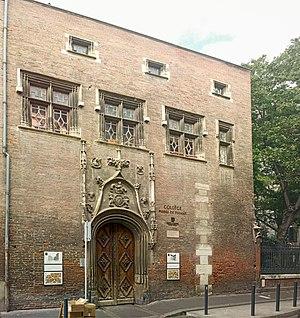
La famille de Bernuy est une famille castillane de la Renaissance de Burgos, connue par certains de ses membres qui pratiquent le commerce du pastel et s'installent à Toulouse vers la fin du XVᵉ siècle. Jean de Bernuy est le plus connu d'entre eux, pour avoir fait construire l'hôtel toulousain qui porte son nom.
Toulouse, à la tête d'un vaste comté au Moyen Âge, puis capitale de la province de Languedoc jusqu'à la Révolution, a tout au long de son histoire compté parmi les principales villes de France. Centre de pouvoir, la ville a conservé jusqu'à nos jours de nombreux hôtels particuliers édifiés par ses élites : capitouls, marchands fortunés et noblesse de robe liée au Parlement de Toulouse notamment.
L'hôtel de Bernuy se situe dans la rue Gambetta, dans le centre historique de Toulouse et fut construit de 1503 à 1536. L'hôtel est classé monument historique en 1889.
Au XVIᵉ siècle, la Renaissance, qui prônait le retour aux modèles de l'Antiquité romaine, se diffusa en Europe depuis l'Italie par le biais notamment de traités et gravures se référant au traité De Architectura de Vitruve, théoricien romain de l'architecture antique. Chaque foyer d'érudition et de création réinterpréta ces nouvelles références selon ses traditions locales.
Toulouse, est une commune du Sud-Ouest de la France. Capitale au Vᵉ siècle du royaume wisigoth, une des capitales du royaume d'Aquitaine, capitale du comté de Toulouse fondé en 852 par Raimond Iᵉʳ et capitale historique du Languedoc, elle est aujourd'hui le chef-lieu de la région d'Occitanie, du département de la Haute-Garonne, et le siège de Toulouse Métropole. Elle était également le chef-lieu de l'ancienne région Midi-Pyrénées jusqu'à sa disparition au 1ᵉʳ janvier 2016.